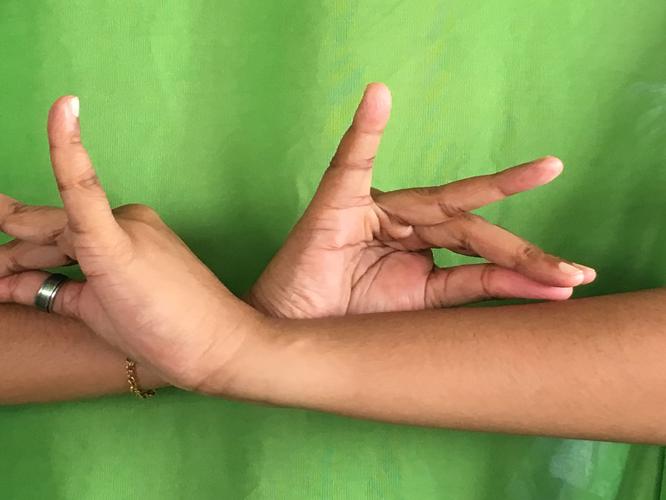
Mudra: Katakavardhana
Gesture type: double_hand